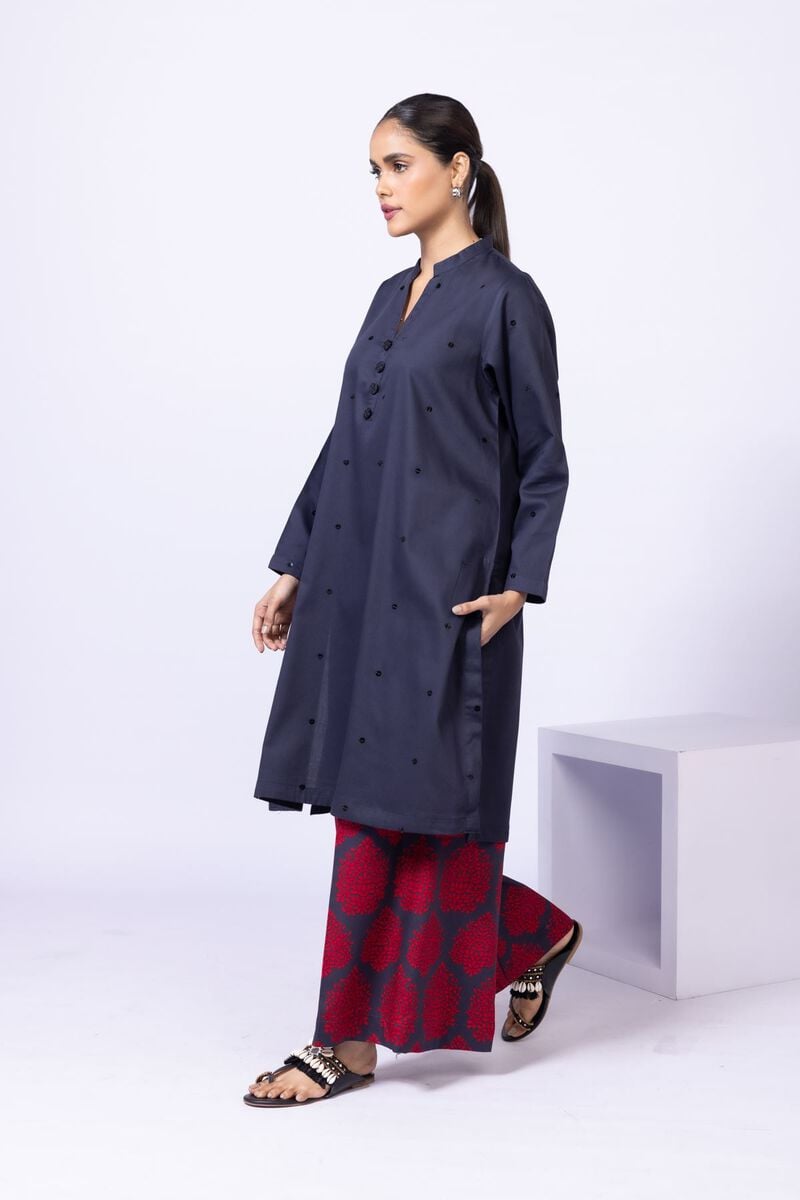
navy dot print cotton tunic